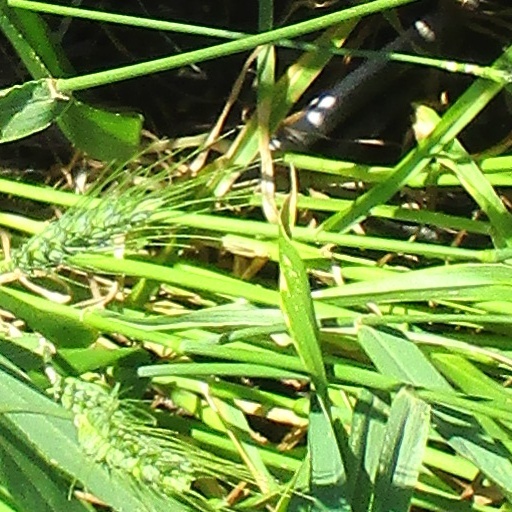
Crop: wheat